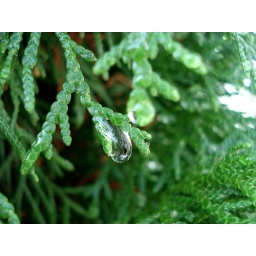
I'd like to take credit for capturing the sky in a water droplet, but I just pointed and clicked.